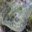
Label: ray